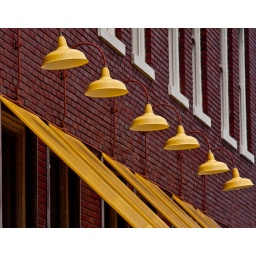
Yellow lamps and awnings repeat on a Galveston street under white window frames